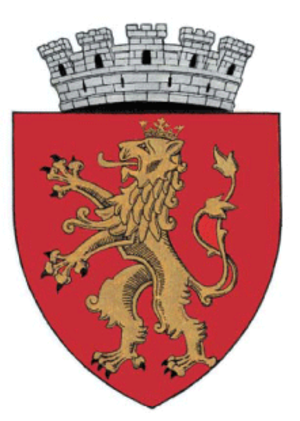
Sebeș est une municipalité du județ d'Alba, dans le sud de la Transylvanie en Roumanie.